Epic Card Game

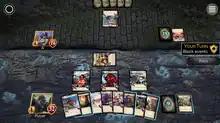
Example of gameplay, from the digital app for the game.

Players begin with 30 health. If this health goes to zero, the player is eliminated. On each player's turn, each player has one "gold" point. Some cards cost one gold to play; others cost zero. At most one gold value card may be played by each player each turn. Cards played may be events or champions. Events have an immediate effect and are discarded after use; champions stay in play until either "broken" (sent to the discard pile), "banished" (placed on the bottom of that player's face-down deck), or "returned to its owner's hand". Players have many possible actions, depending on the combination of cards they play: do damage to the health of the other player(s) or their champion card(s) in play, break or banish a champion in play, create "token" champions, cause a player to draw more cards, or bring back cards from a discard pile.